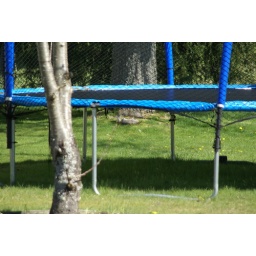
A squirel was by the tree rolling wround like a dog on his back...it was silly!